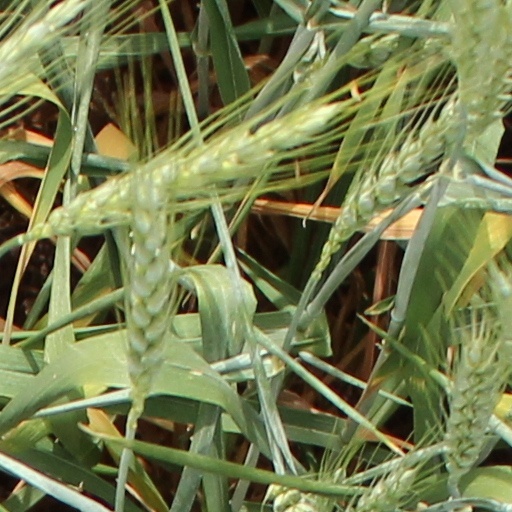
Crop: wheat